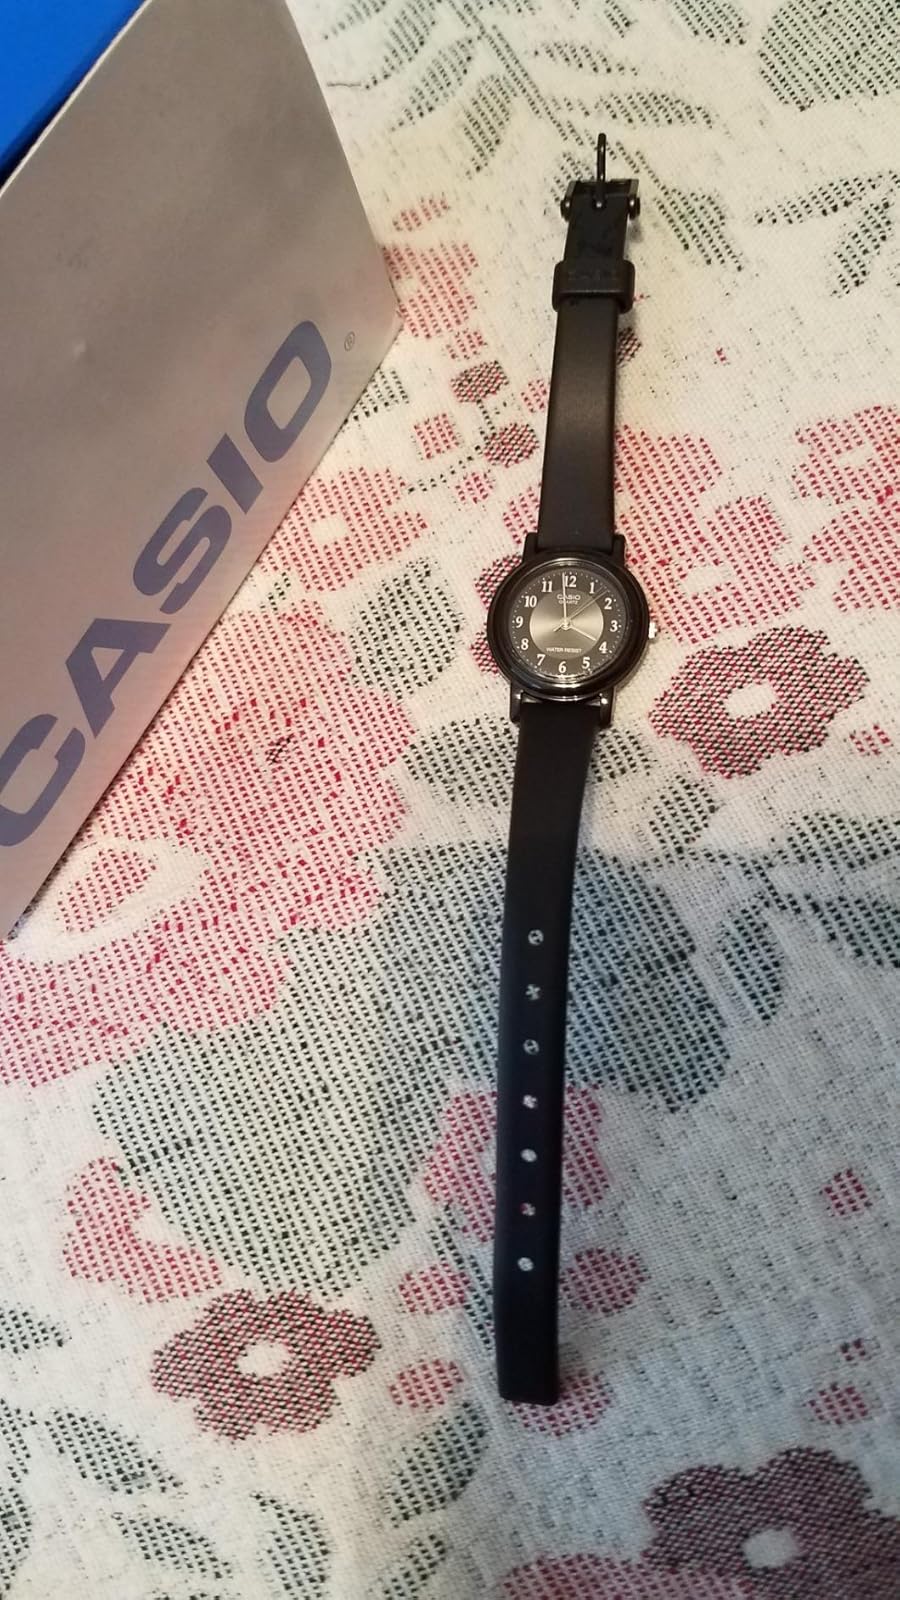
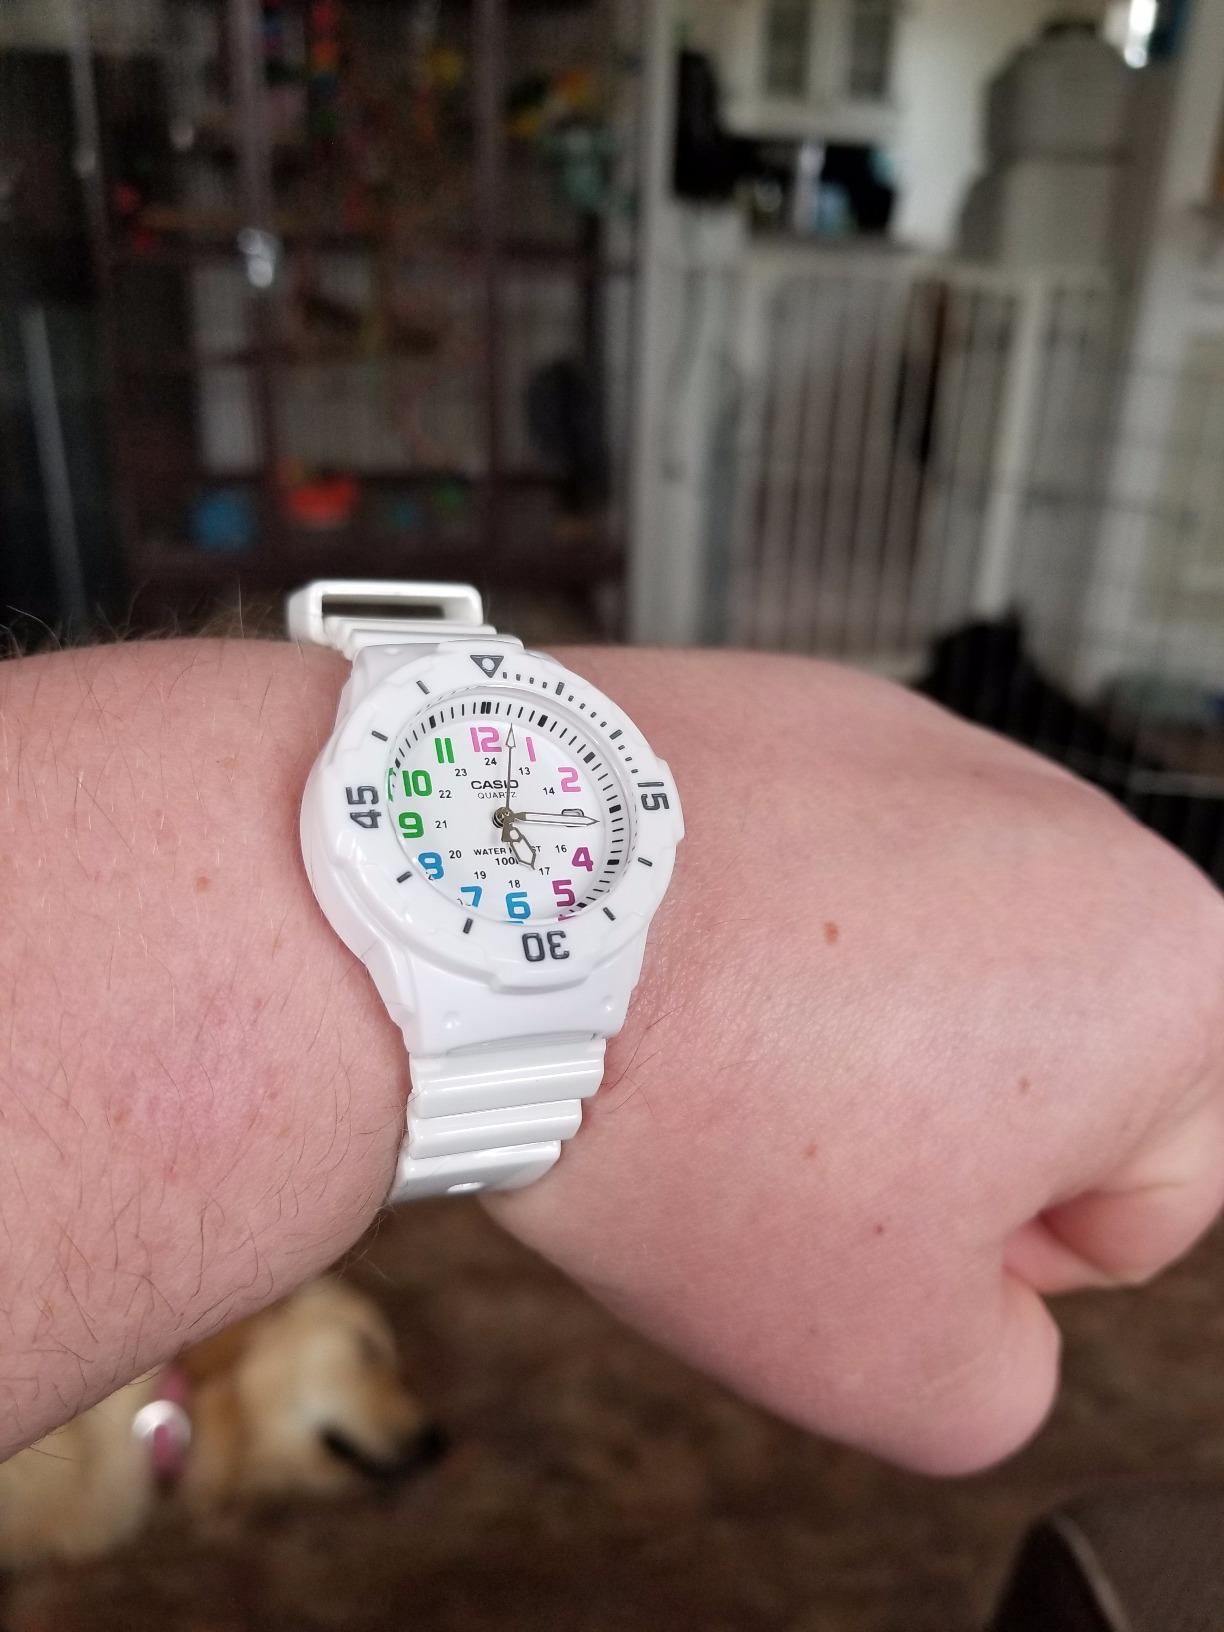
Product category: accessories_watch
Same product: no